2020 Bulgarian Cup final

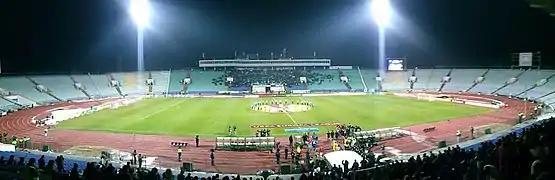

The 2020 Bulgarian Cup final was the final match of the 2019–20 Bulgarian Cup and the 80th final of the Bulgarian Cup. The final took place on 1 July 2020 at Vasil Levski National Stadium, Sofia, Bulgaria. On 27 June the Bulgarian Football Union announced that it is allowed for the stadium to host up to 30% of its total capacity (i.e. 12,000 spectators) with up to 3,000 spectators per block in accordance with the health regulations issued by the Ministry of Health in relation to the ongoing COVID-19 pandemic in Bulgaria.